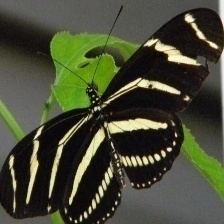
Species: ZEBRA LONG WING